Turtle Dove Shoal

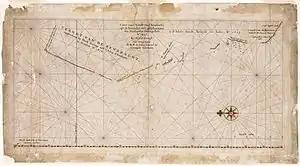
Hessel Gerritszoon's 1627 "Caert van't Landt van d'Eendracht", the first map to show the Turtle Dove Shoal

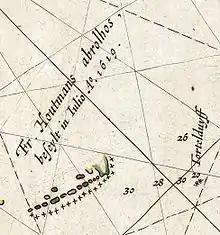
Detail of "Caert van t'Land van d'Eendracht", showing features labelled "Fr. Houtman's abrolhos" and "Tortelduyff".

Turtle Dove Shoal is a dangerous shoal about wide, located at , in the Indian Ocean about south of the Houtman Abrolhos, off the coast of Western Australia.